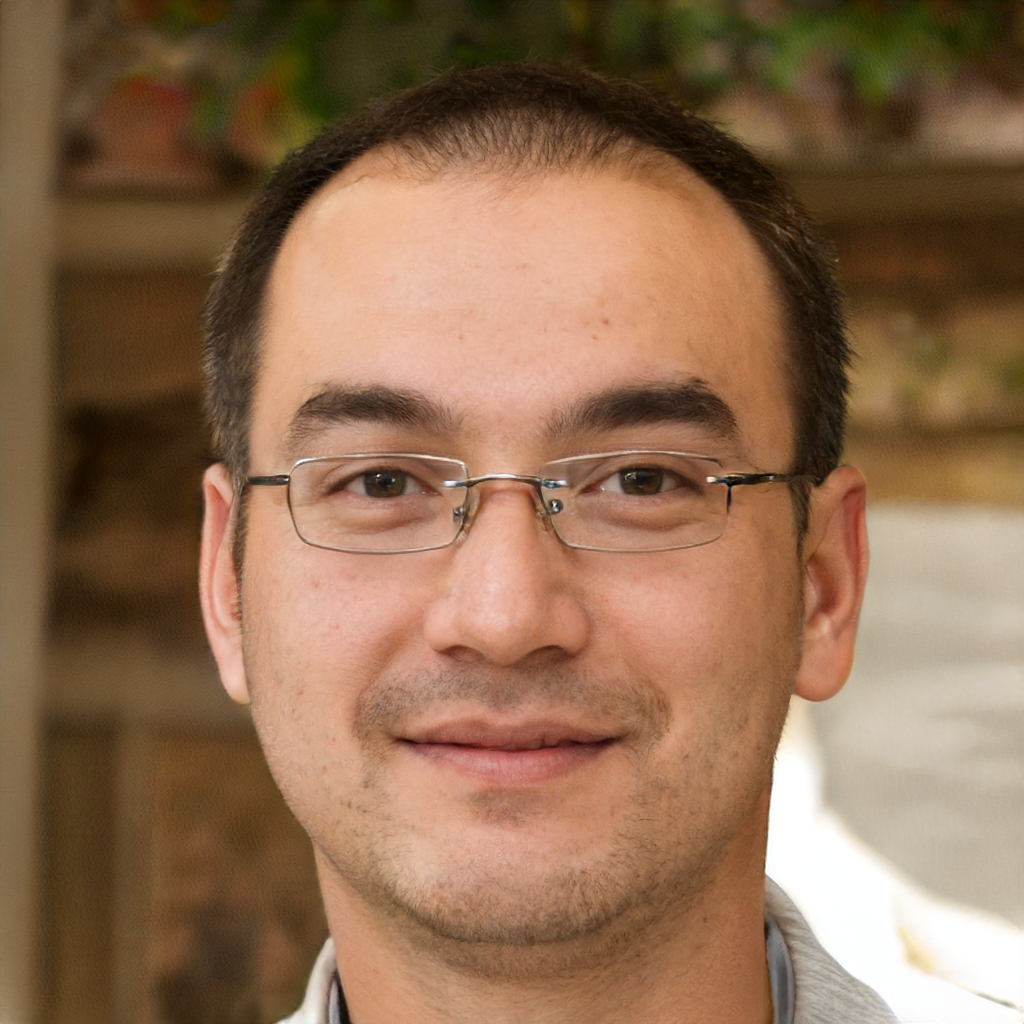
Gender: Male